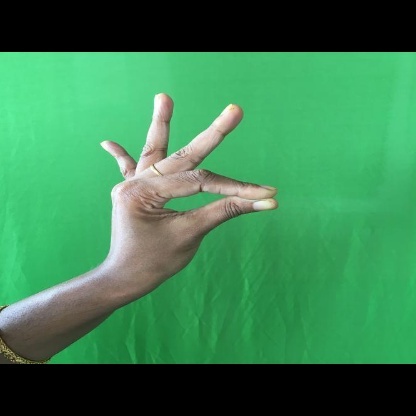
Mudra: Hamsasyam